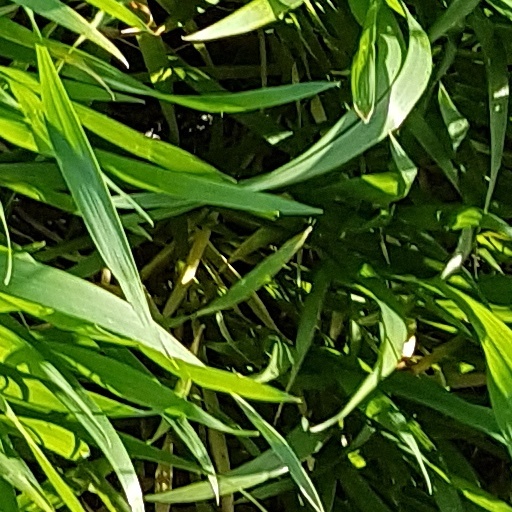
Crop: wheat